Yar, Yarsky Selsoviet, Yarsky District, Udmurt Republic

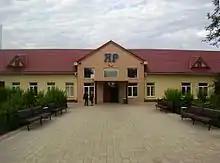
Yar Railway station

Yar ("Jar") is a rural locality (a "settlement") and the administrative center of Yarsky District, Udmurtia, Russia. Population: